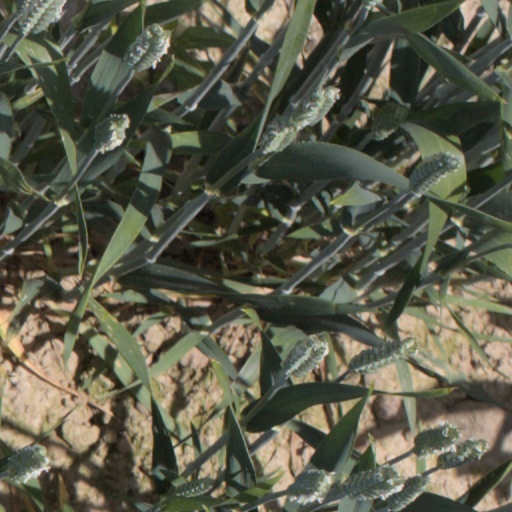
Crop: wheat